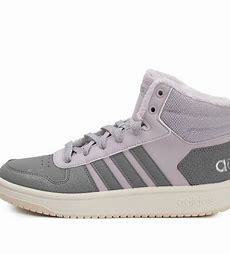
Brand: adidas
Model: neo Adidas NEO Hoops 2 Mid